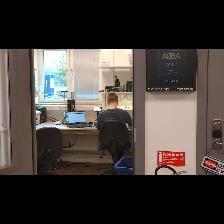
Label: Human